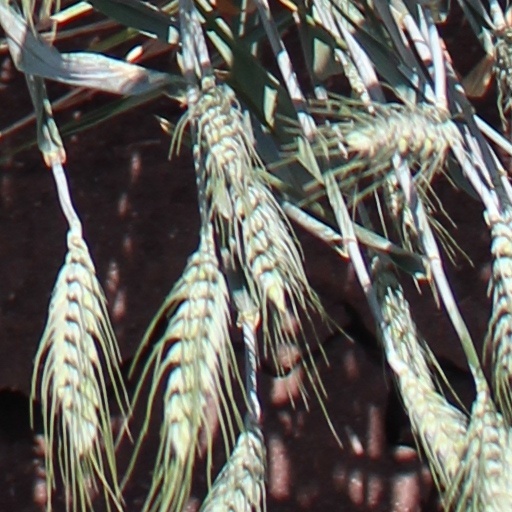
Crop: wheat